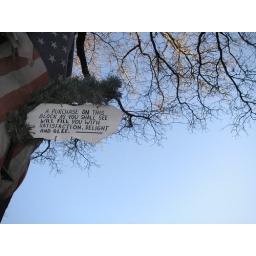
A sign attached to a tree in Brooklyn